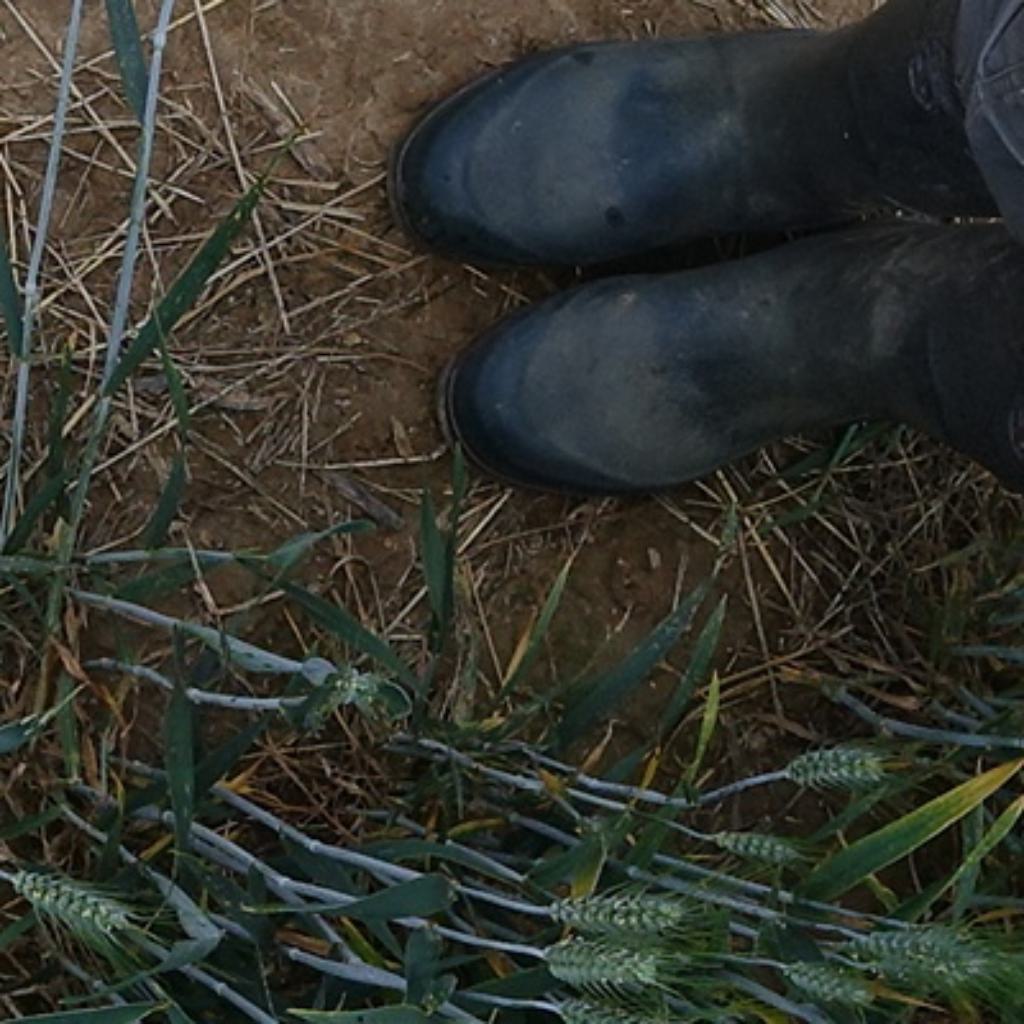
Country: France
Location: VLB
Wheat development stage: Filling